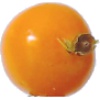
Label: Physalis 1